Jorge Álvares

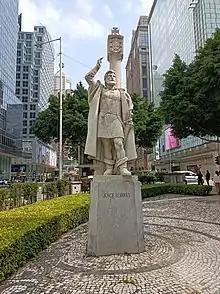
Jorge Álvares statue in Macau

Jorge Álvares (died 8 July 1521) was a Portuguese explorer. He is credited as the first European to have reached China by sea during the Age of Discovery. His starting of settlements on an island in what is now Hong Kong is still considered a significant achievement, "for establishing commercial agreements with the Chinese [and for] maintaining the peace".